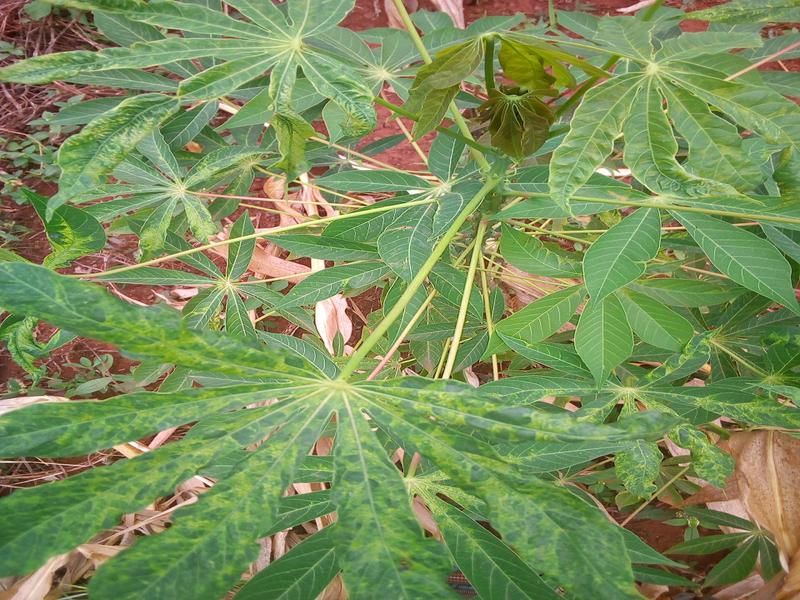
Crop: cassava
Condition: mosaic_disease